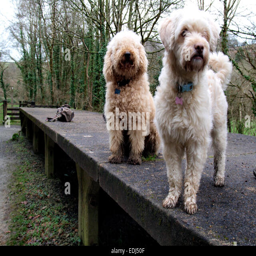
dogs on an old platform